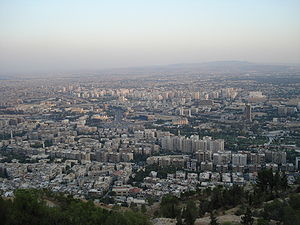
Syrien / Geografi
Syriens hovedstad, Damaskus.
Syrien, officielt Den Syriske Arabiske Republik, er et land i det vestlige Asien, der grænser op til Libanon og Middelhavet mod vest, Tyrkiet mod nord, Irak mod øst, Jordan mod syd og Israel mod sydvest. Israel har siden seksdageskrigen i 1967 besat Golanhøjderne i den sydlige del af Syrien. Landets hovedstad Damaskus er blandt de ældste kontinuerligt beboede byer i verden. Syrien består hovedsageligt af bjerge og sletter, der breder sig over tre-fjerdedele af landet. Slette- og bjerglandskab ligger midt i landet, mellem det fugtige kystklima i vest og de halvtøre ørkenområder i den sydlige del af landet. Det rummer adskillige etniske og religiøse grupper, inklusive kurdere, armeniere, assyrere, tyrkere, kristne, drusere, alawitiske shiaer og arabiske sunnaer.